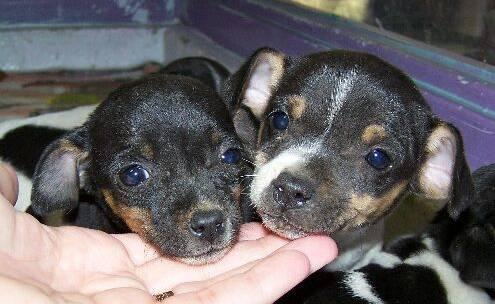
dog